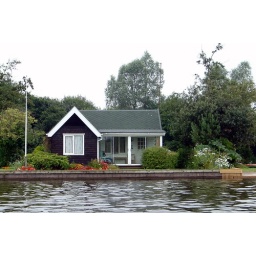
house by the river